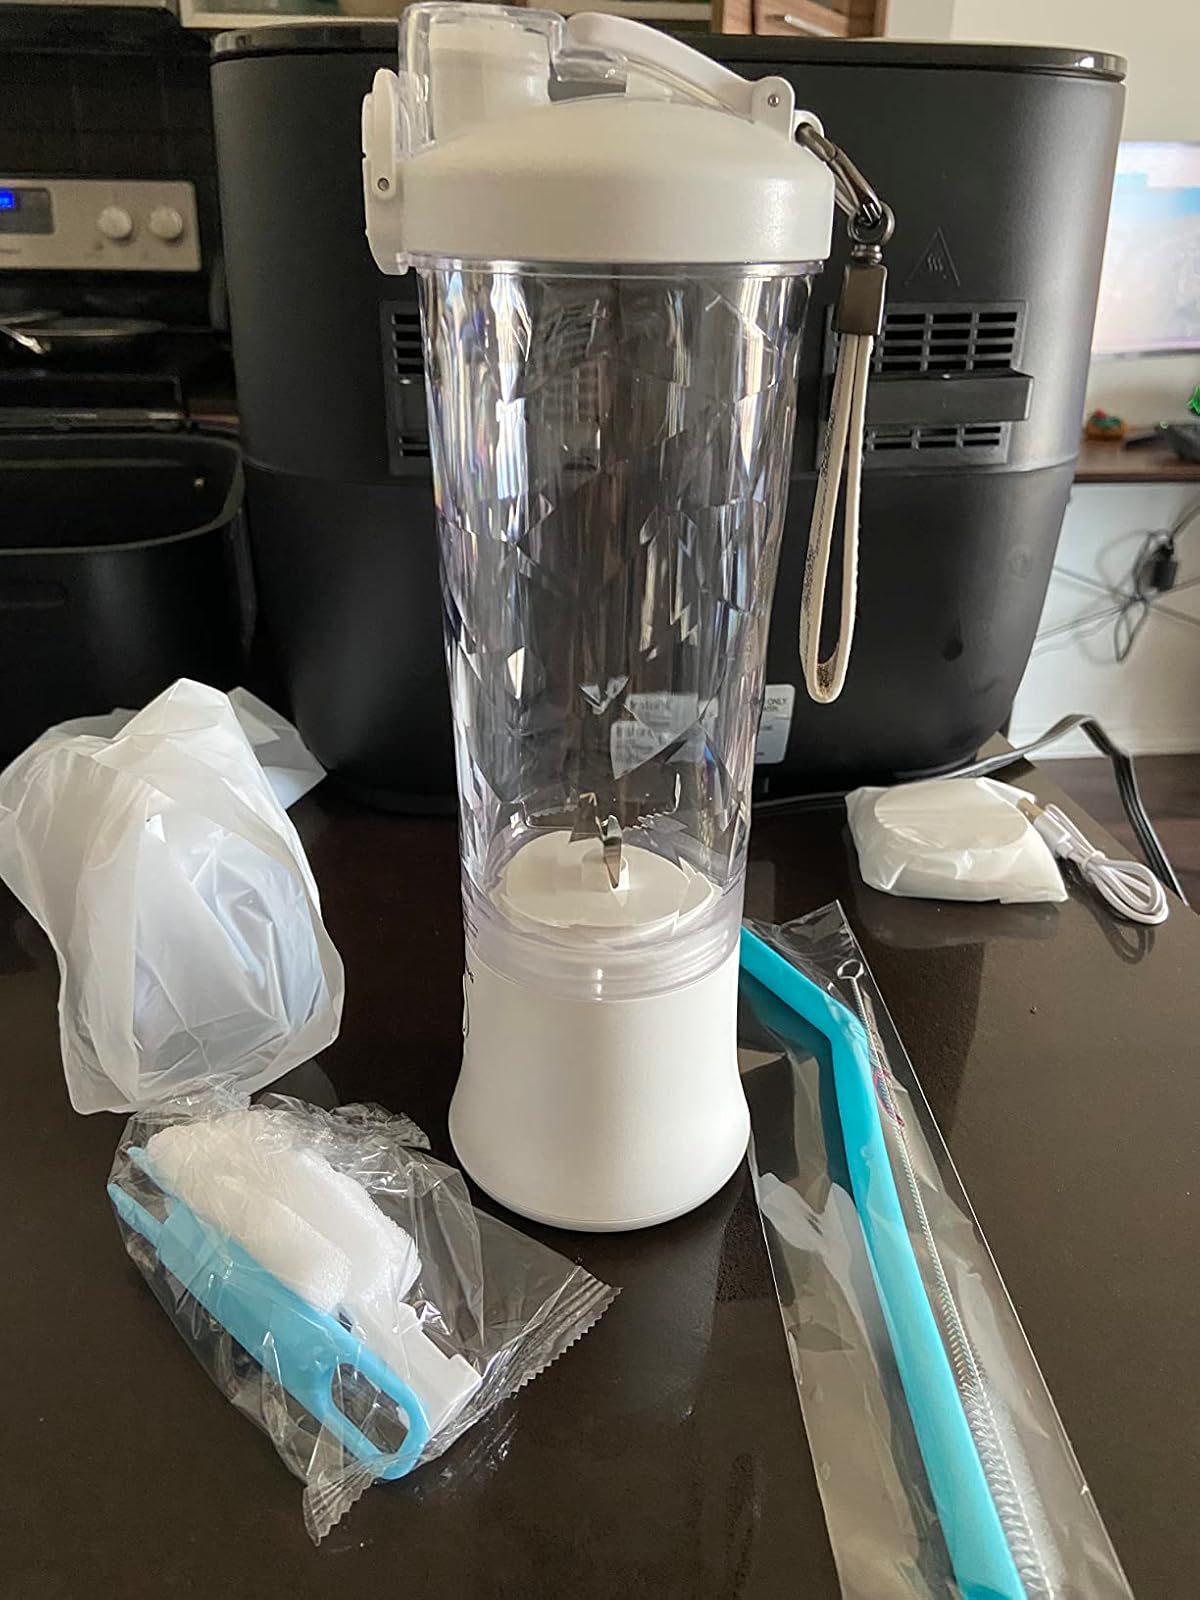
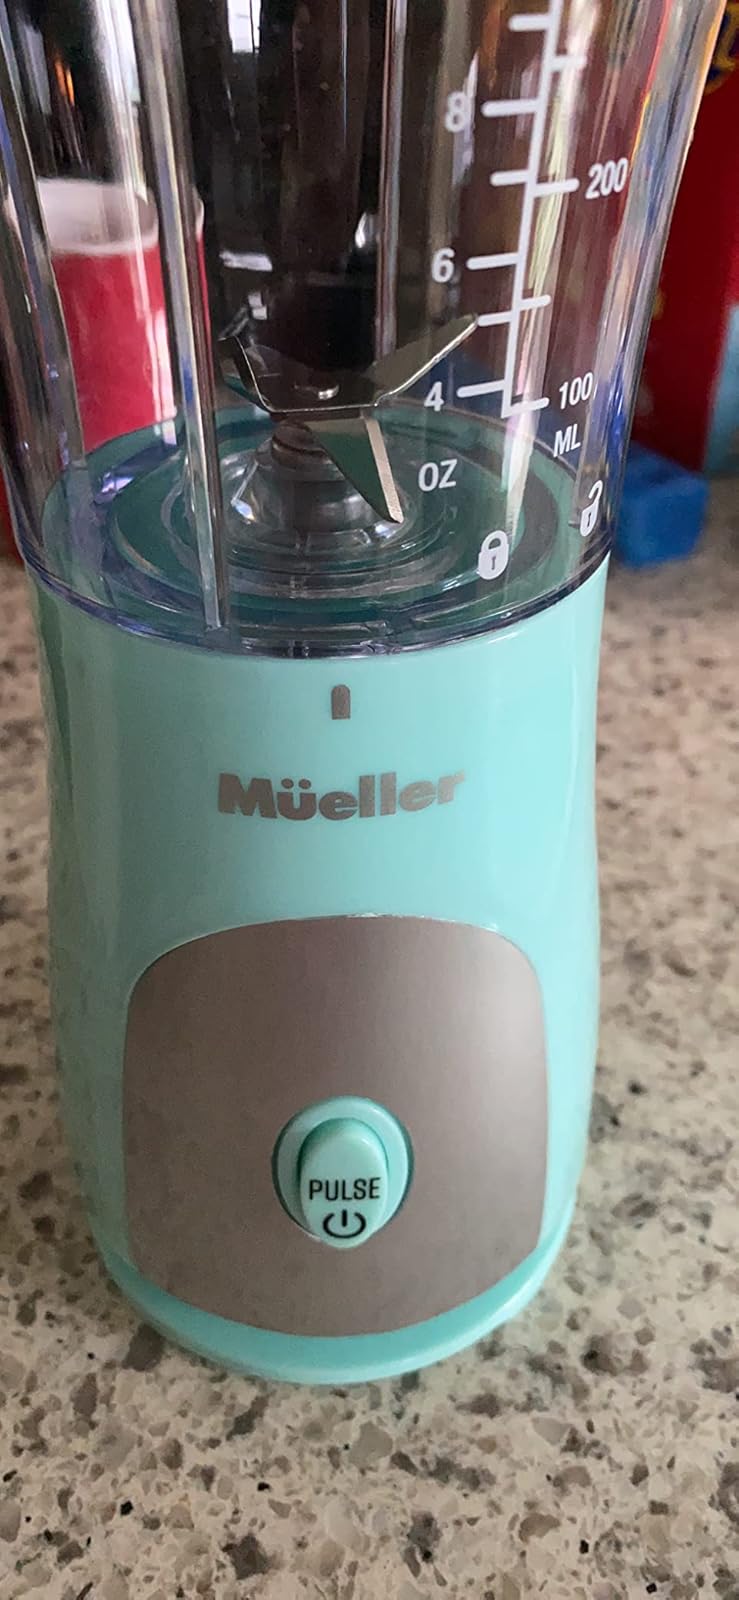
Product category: items_blender
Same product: no